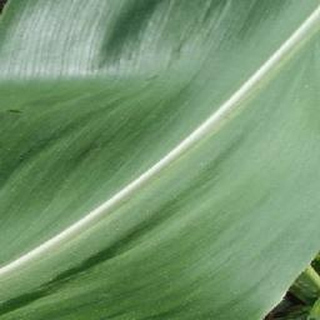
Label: healthy_corn